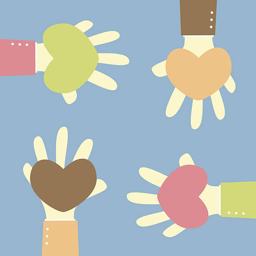
an illustration of hands holding hearts to each other vector art illustration